Toilers of the Sea

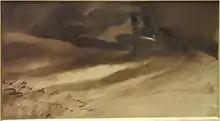
"La Durande" (ink wash painting by author, 1866)

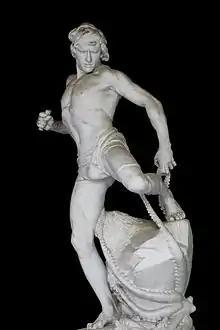
"Gilliatt and the Octopus" by Joseph Carlier

A woman arrives in Guernsey, with her son Gilliat, and buys a house said to be haunted. The boy grows up, the woman dies. Gilliat becomes a good fisherman and sailor. People believe him to be a wizard.